Lung Kwu Chau

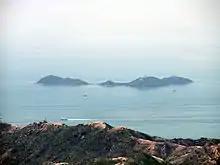
Lung Kwu Chau viewed from Castle Peak.

Lung Kwu Chau (also previously transliterated as "Tung Koo", "Tung Koo", "Toon Oo" or "Toon-quoo") is an island at the northwest water of Hong Kong. It is off the shore of Lung Kwu Tan near Tuen Mun in the mainland New Territories, separated by the Urmston Road waterway.